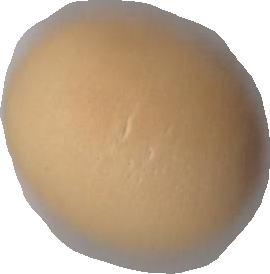
Variety: Grobogan